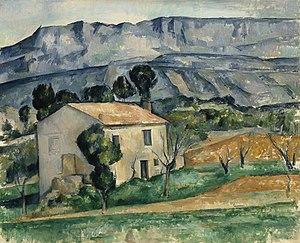
Maison devant la Sainte-Victoire près de Gardanne, par Paul Cézanne, Indianapolis Museum of Art
Le musée d'Art d'Indianapolis est un musée situé dans la ville d'Indianapolis, dans l'État de l'Indiana, aux États-Unis. Depuis 2017, il est intégré au campus Newfields qui comprend aussi le parc Fairbanks, le jardin botanique The Garden et le domaine Oldfields.